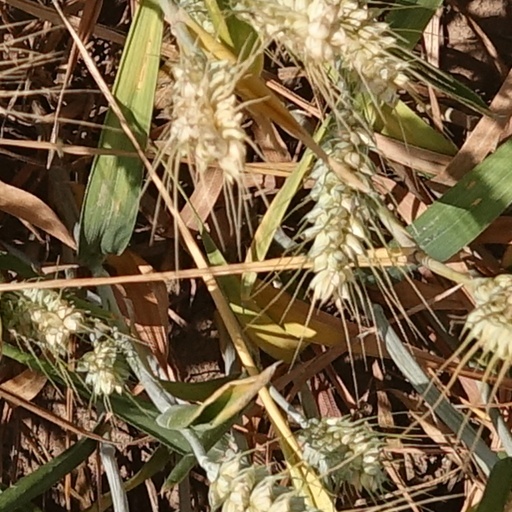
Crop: wheat